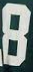
Number: 8